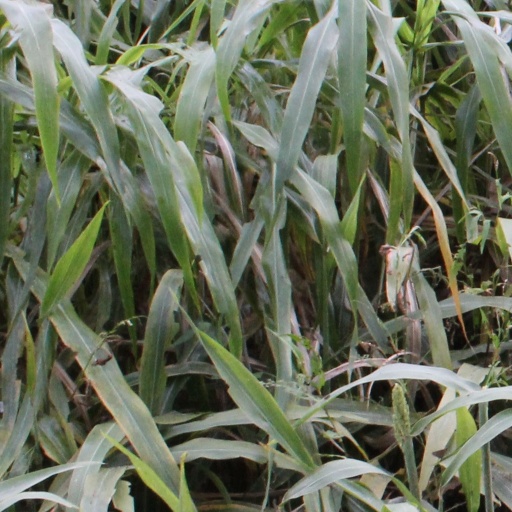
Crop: sorghum